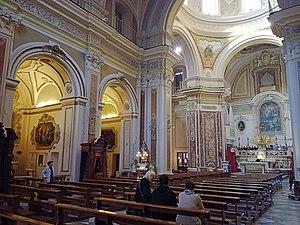
L'église Santa Caterina a Chiaia est une des églises monumentales du cœur historique de Naples. Elle donne via Chiaia, rue élégante de la cité parthénopéenne. L'église est consacrée à sainte Catherine, vierge et martyre, et dépend de l'archidiocèse de Naples. C'est ici qu'est inhumée la sœur de Louis XVI, la vénérable Marie-Clotilde de France.